Susanna Carson Rijnhart

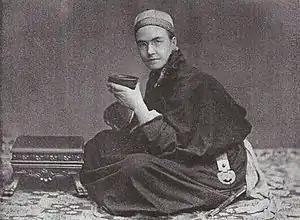
Dr. Susie Rijnhart in Tibetan dress.

In mid-1895, the Rijnharts and their colleague, William Neil Ferguson, arrived at their destination of Lusar, a small village servicing the Kumbum, one of the largest and most important Tibetan Buddhist monasteries. Kumbum was home to about 3,600 monks. Ferguson parted ways with the Rijnharts after a few months and their nearest Western neighbors were missionaries in Xining, seventeen miles away.